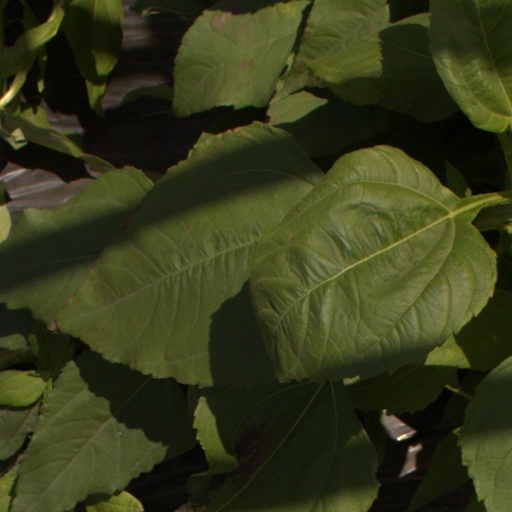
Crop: Jerusalem artichoke